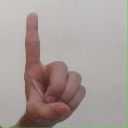
अक्षर: ड